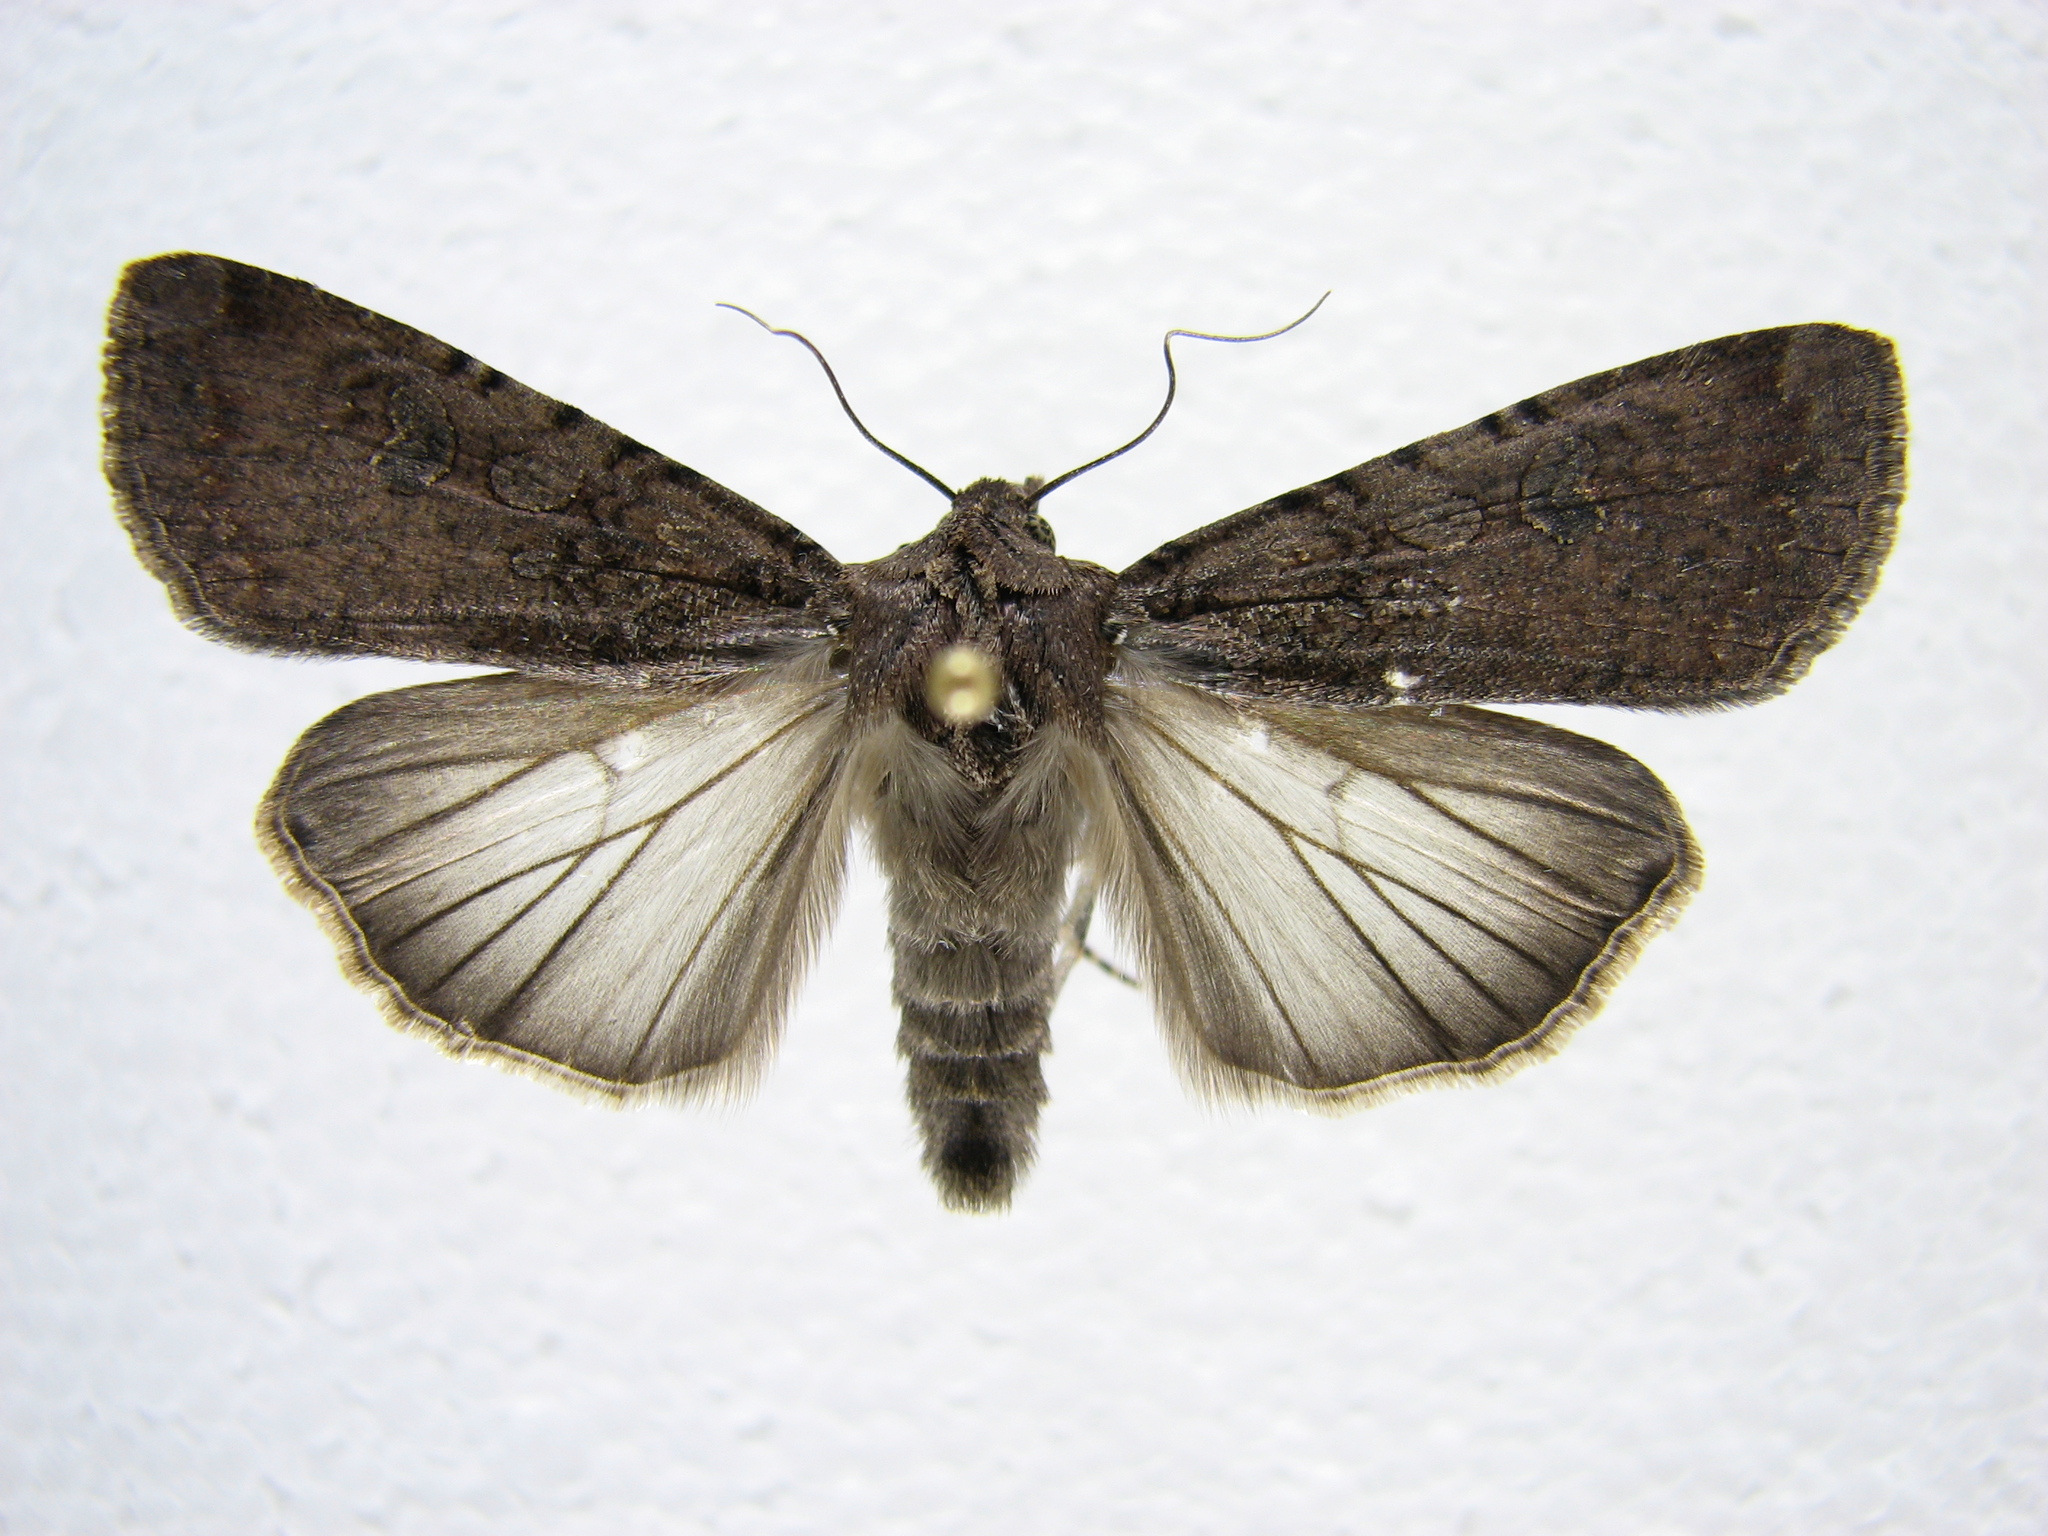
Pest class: cutworms